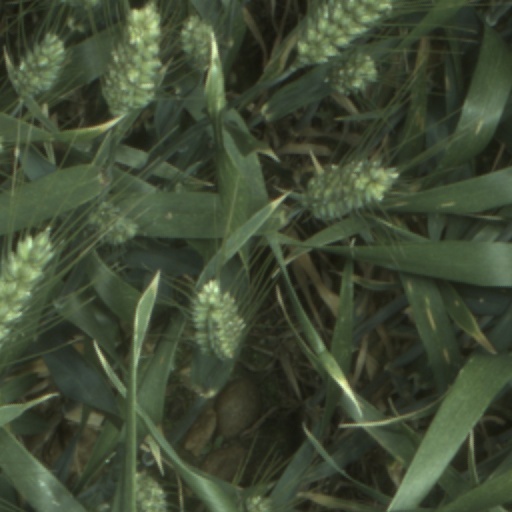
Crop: wheat